Skywire Live

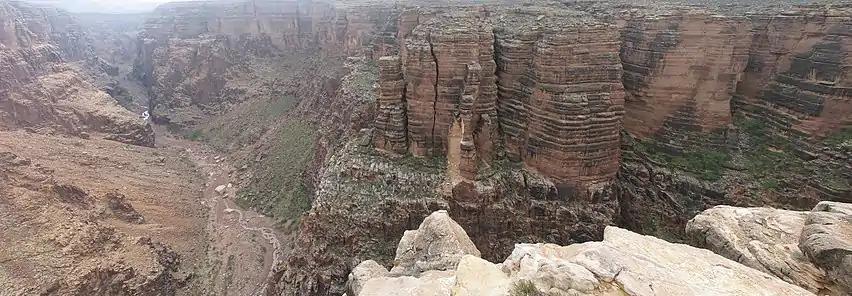
Little Colorado River gorge near Grand Canyon National Park.

On March 18, 2013, Wallenda announced that he had come to terms with The Discovery Channel for television rights. ABC also bid for the walk, but was concerned about the show being repetitive with the Niagara walk and was not prepared to pay as much as Discovery. Additionally, Discovery emphasized its international footprint and promised Wallenda that he would not have to wear a safety device. After he came to terms with Discovery, both Wallenda and his network partners had to finalize permits with the Navajo. According to a tribal spokesperson, the decision to allow the walk was not taken lightly. The process included archaeological, biological, and environmental impact studies.